2020–2022 Malaysian political crisis

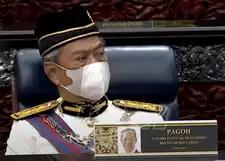
Prime Minister Muhyiddin Yassin in Parliament on 18 May 2020, when it reconvened without a vote of confidence to establish his legitimacy.

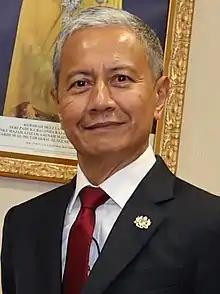
Azhar Azizan Harun was controversially appointed the new speaker of the Dewan Rakyat without a vote in July 2020.

In a Facebook Live session on 7 May, Anwar Ibrahim announced that he would be the new Leader of the Opposition for Pakatan Harapan in the new session of Parliament.